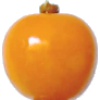
Label: Physalis 1